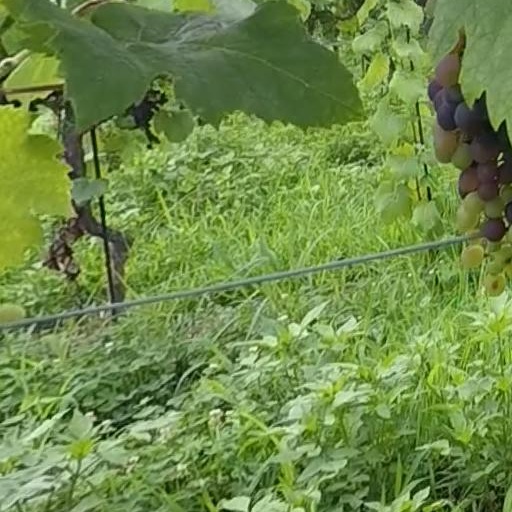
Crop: grape